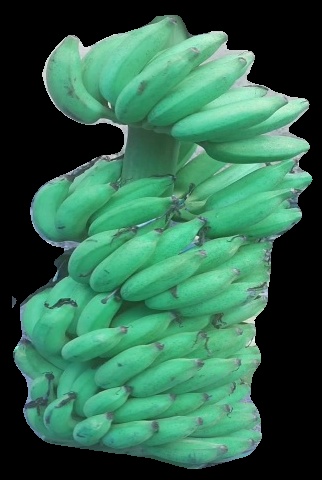
Variety: elakki-bale
Grade: grade2